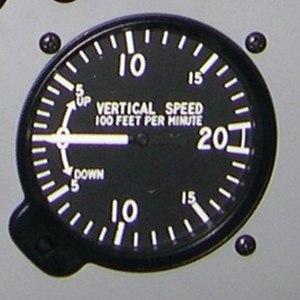
Les instruments de bord servent à présenter à l'équipage technique toutes les informations utiles au pilotage et au fonctionnement de l'aéronef, à la navigation et aux communications avec les autres aéronefs et le contrôle aérien :
Les unités de mesure utilisées en vol et au sol en aviation font l'objet de l'annexe 5 à la Convention de Chicago par laquelle l'Organisation de l'aviation civile internationale adopte le Système international d’unités, avec une dérogation pour d'autres unités qui peuvent être utilisées ou non par les différents États, à la place ou en complément des unités SI, en particulier pour « l'utilisation temporaire » des mille marin, pied et nœud.